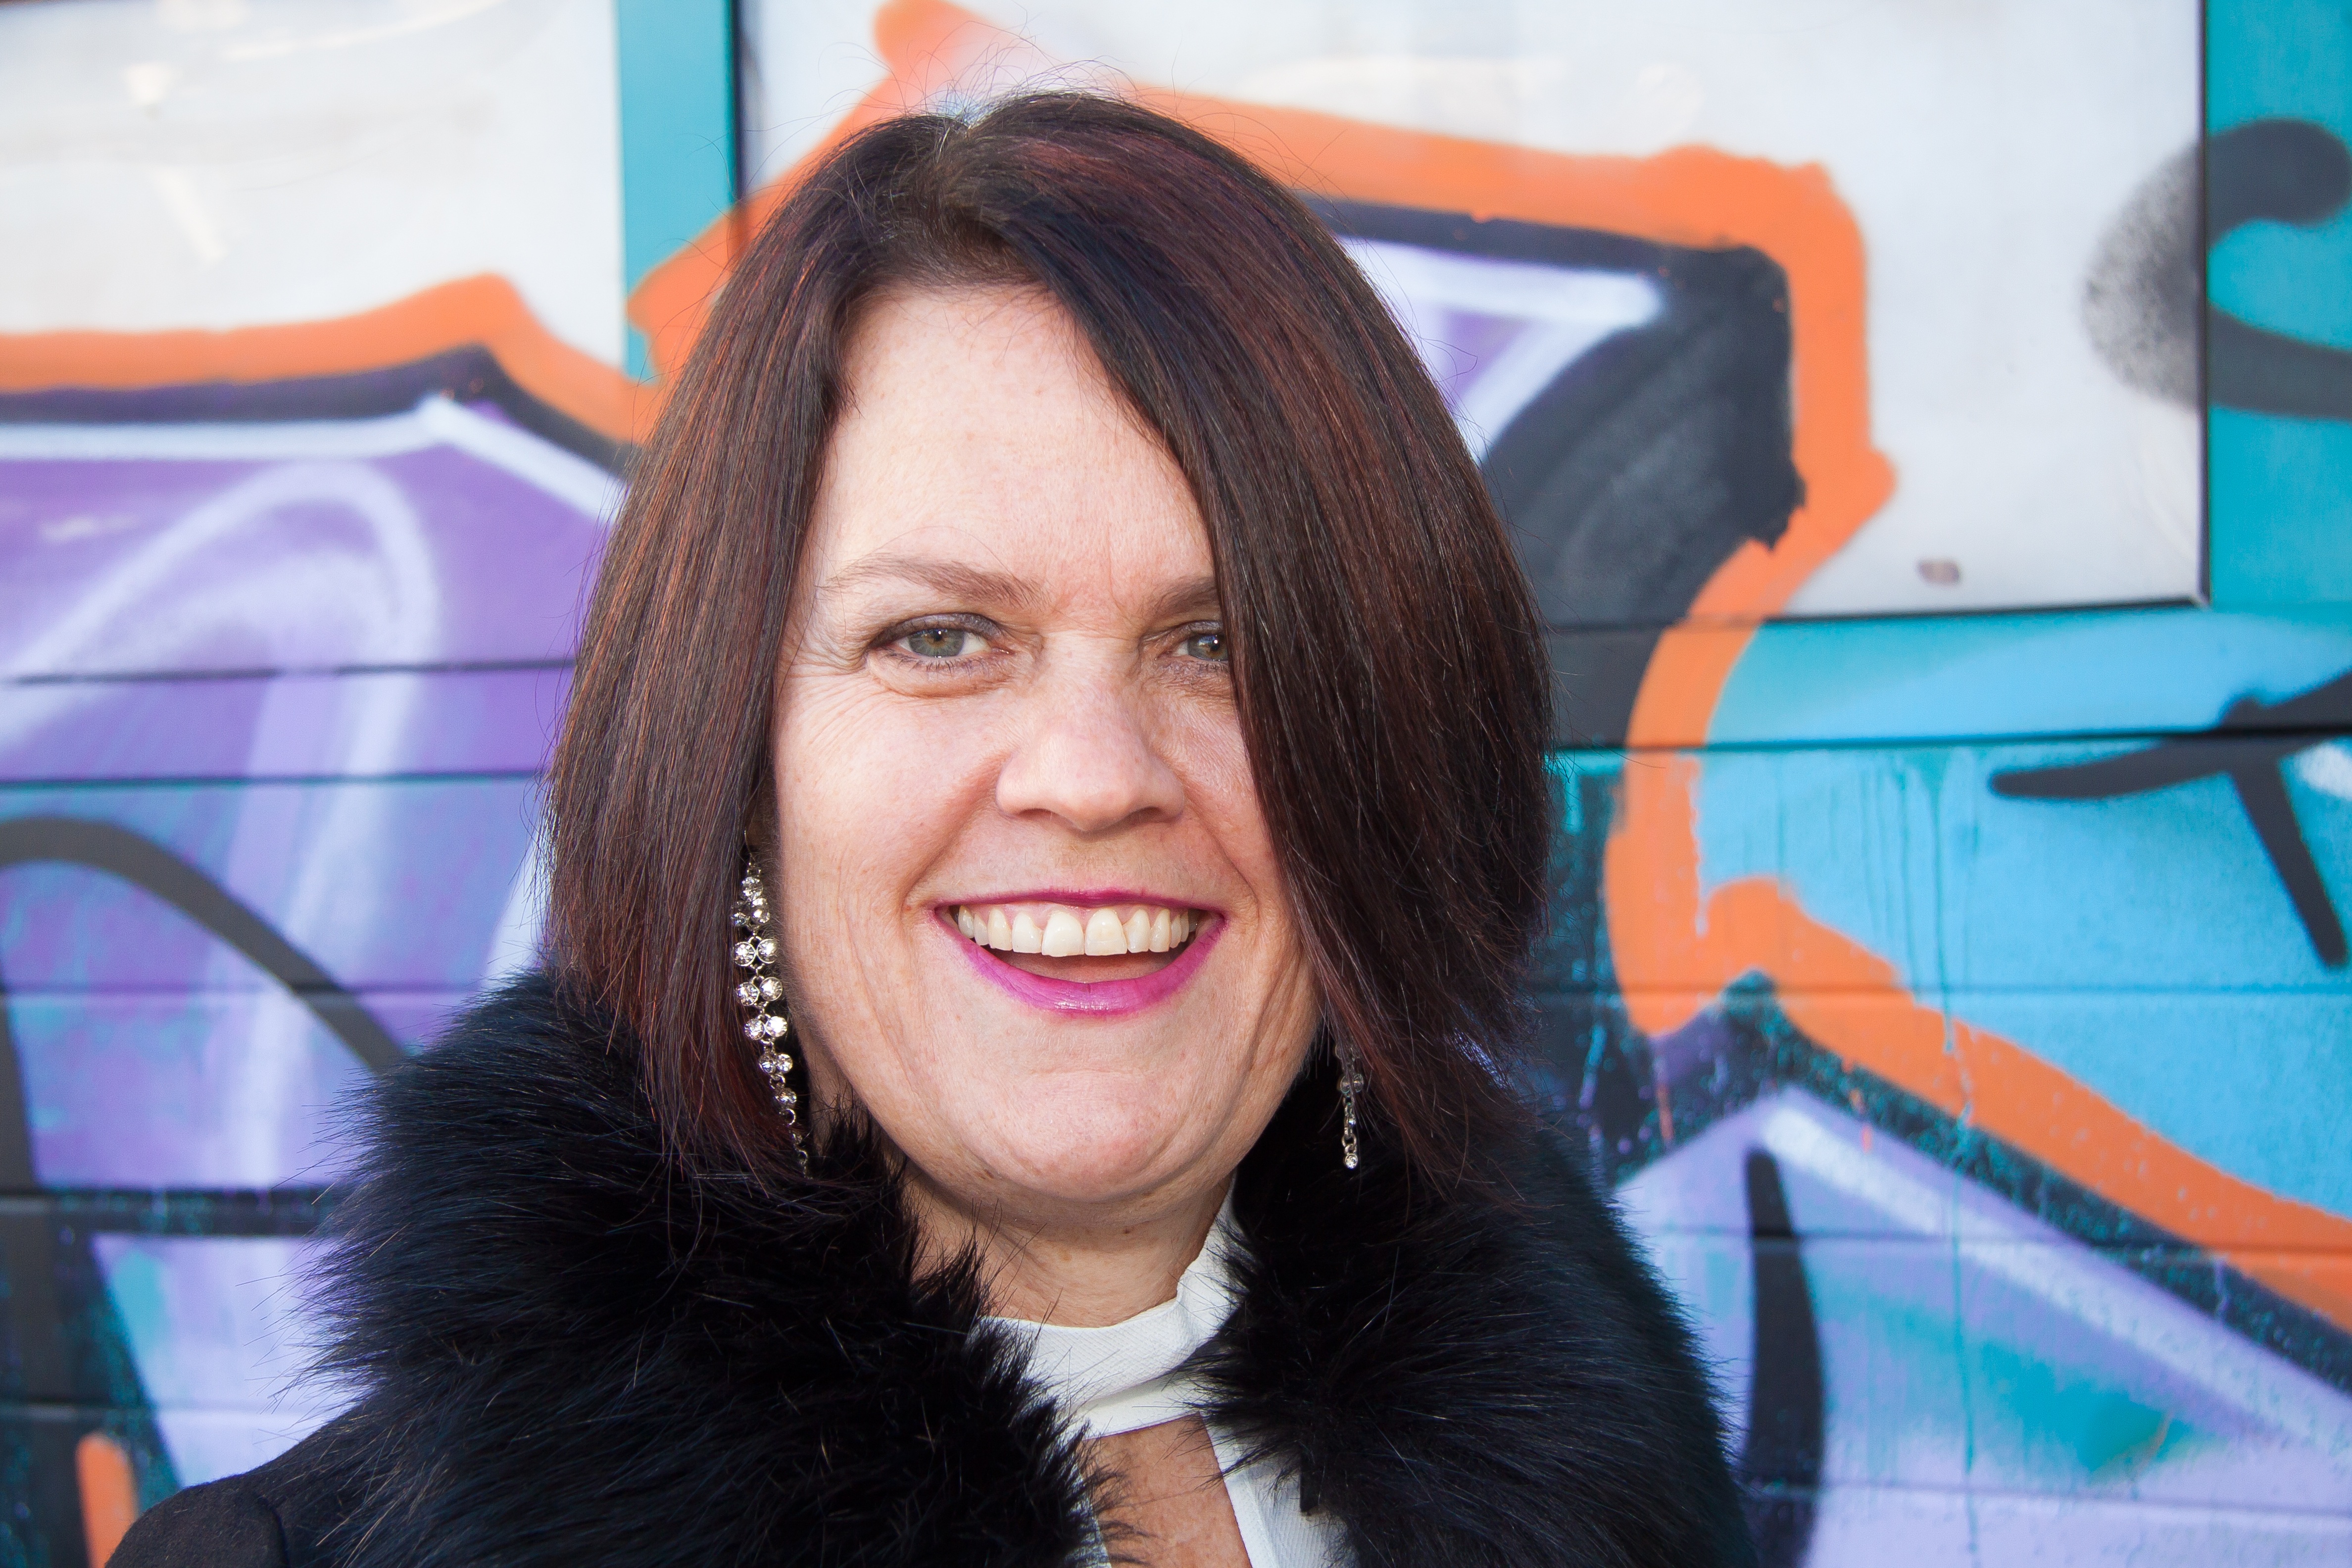
person, girl, woman, female, portrait, model, color, human, blue, lady, graffiti, facial expression, smile, laugh, singing, beauty, successful, women's power, businesswoman, mid ager